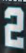
Number: 2